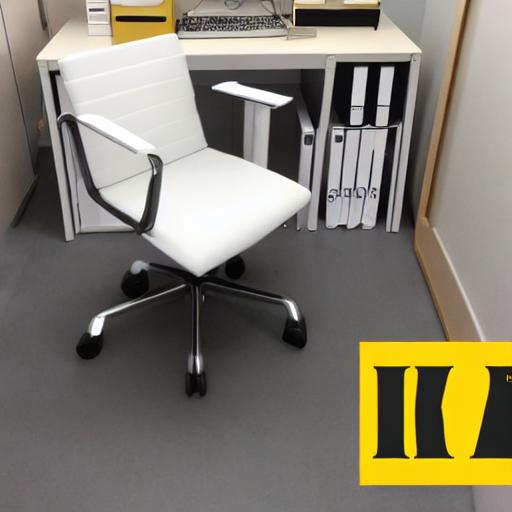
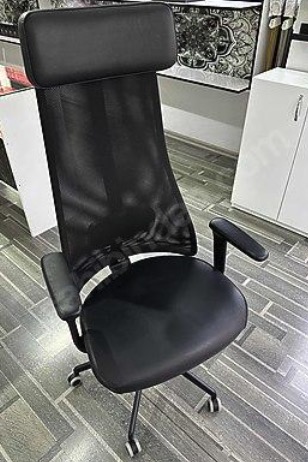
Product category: items_chair
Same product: no